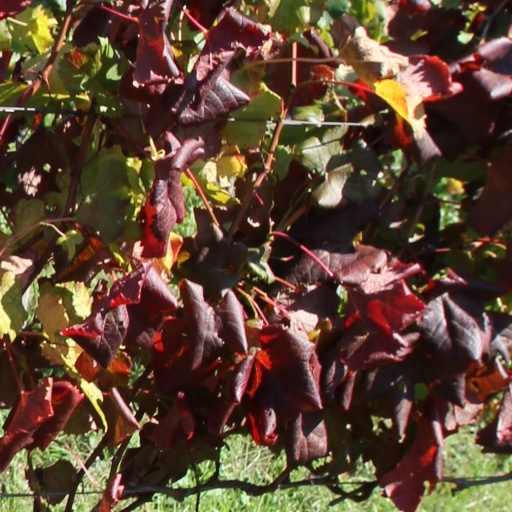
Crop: grape